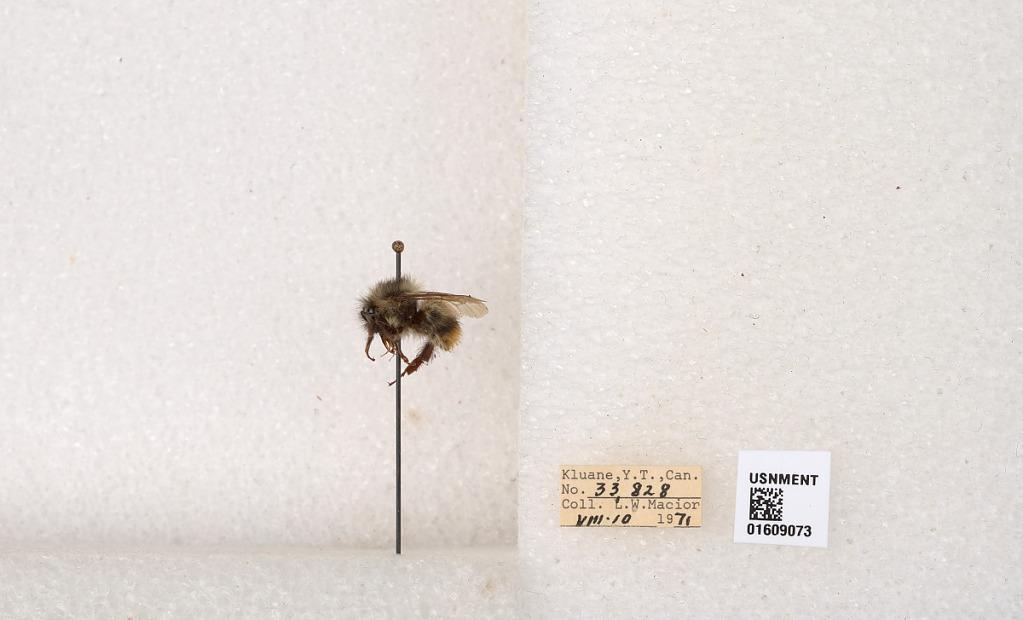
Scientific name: Bombus (Pyrobombus) sylvicola Kirby
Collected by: L. Macior
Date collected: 1971-8-10
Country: Canada
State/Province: Yukon
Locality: Kluane
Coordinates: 61.2281, -138.722